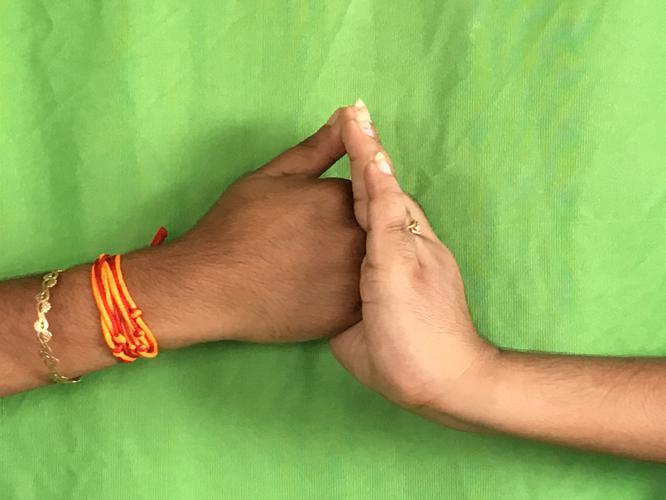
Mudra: Shanka
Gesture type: double_hand